Markham, Ontario

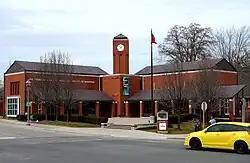
Varley Art Gallery

A key arts venue is the 'Markham Theatre For Performing Arts', at the Markham Civic Centre at Highway 7 and Warden Avenue. The facility is owned by the City of Markham and operates under the city's Culture Department.